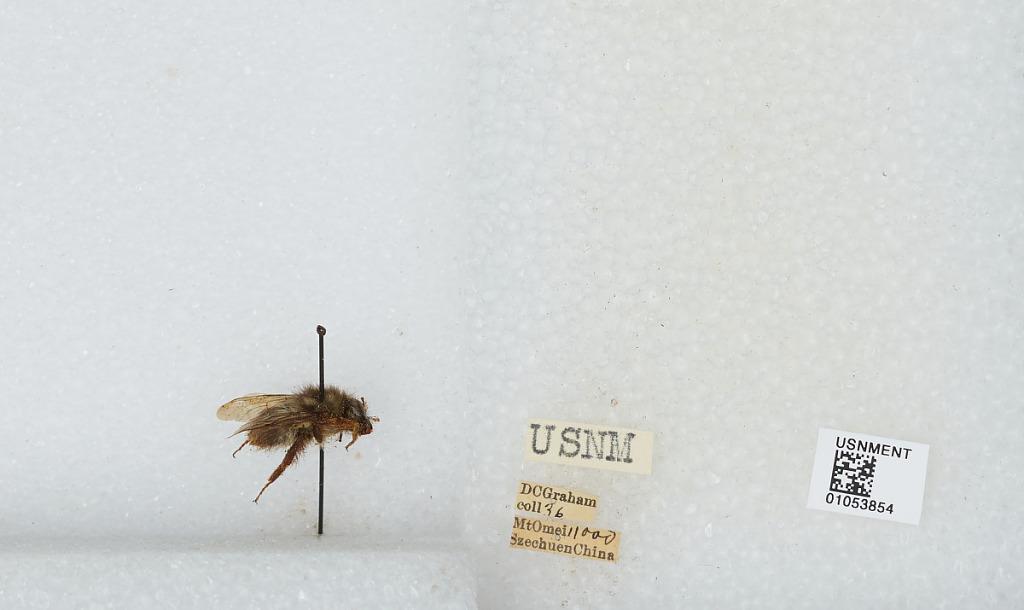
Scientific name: Bombus sp.
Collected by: D. Graham
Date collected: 1936--
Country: China
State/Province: Sichuan
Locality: Mount Emei